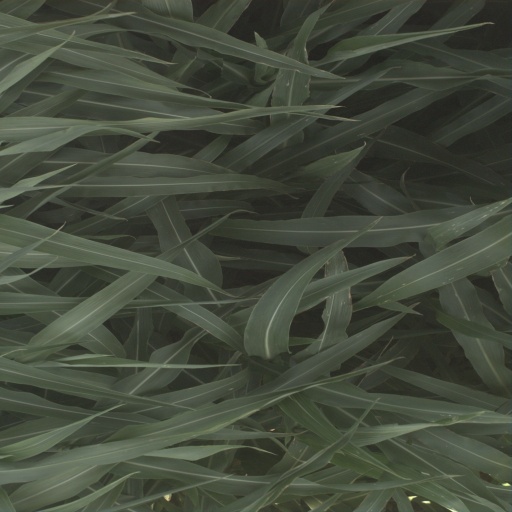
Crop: sorghum